First Bullet Monument

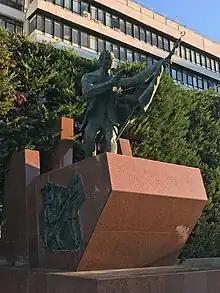
First Bullet Monument of Hasan Tahsin

The First Bullet Monument is a monument in İzmir, Turkey dedicated to Hasan Tahsin, the Turkish War of Independence, and the Occupation of Smyrna. The monument depicts journalist Hasan Tahsin holding a gun in his right hand and a flag in his left. Both sides of the monument represent murals of the people of the Turkish War of Independence.